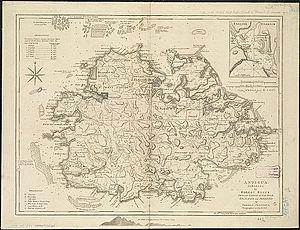
L'île d'Antigua est une île des Caraïbes ; île principale du territoire de Antigua-et-Barbuda, État indépendant au sein du Commonwealth des Nations le 1ᵉʳ novembre 1981. Cette île relativement plate occupe une superficie de 280 km² et compte une population de 80 161 habitants au recensement de 2011, dont 32 000 vivent dans la capitale de Saint John's. Elle se situe à 39 km au nord-est de Montserrat et à 41,5 km au sud de Barbuda.